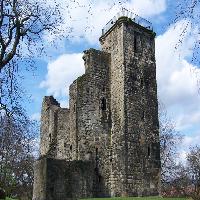
Weather: sun or clear